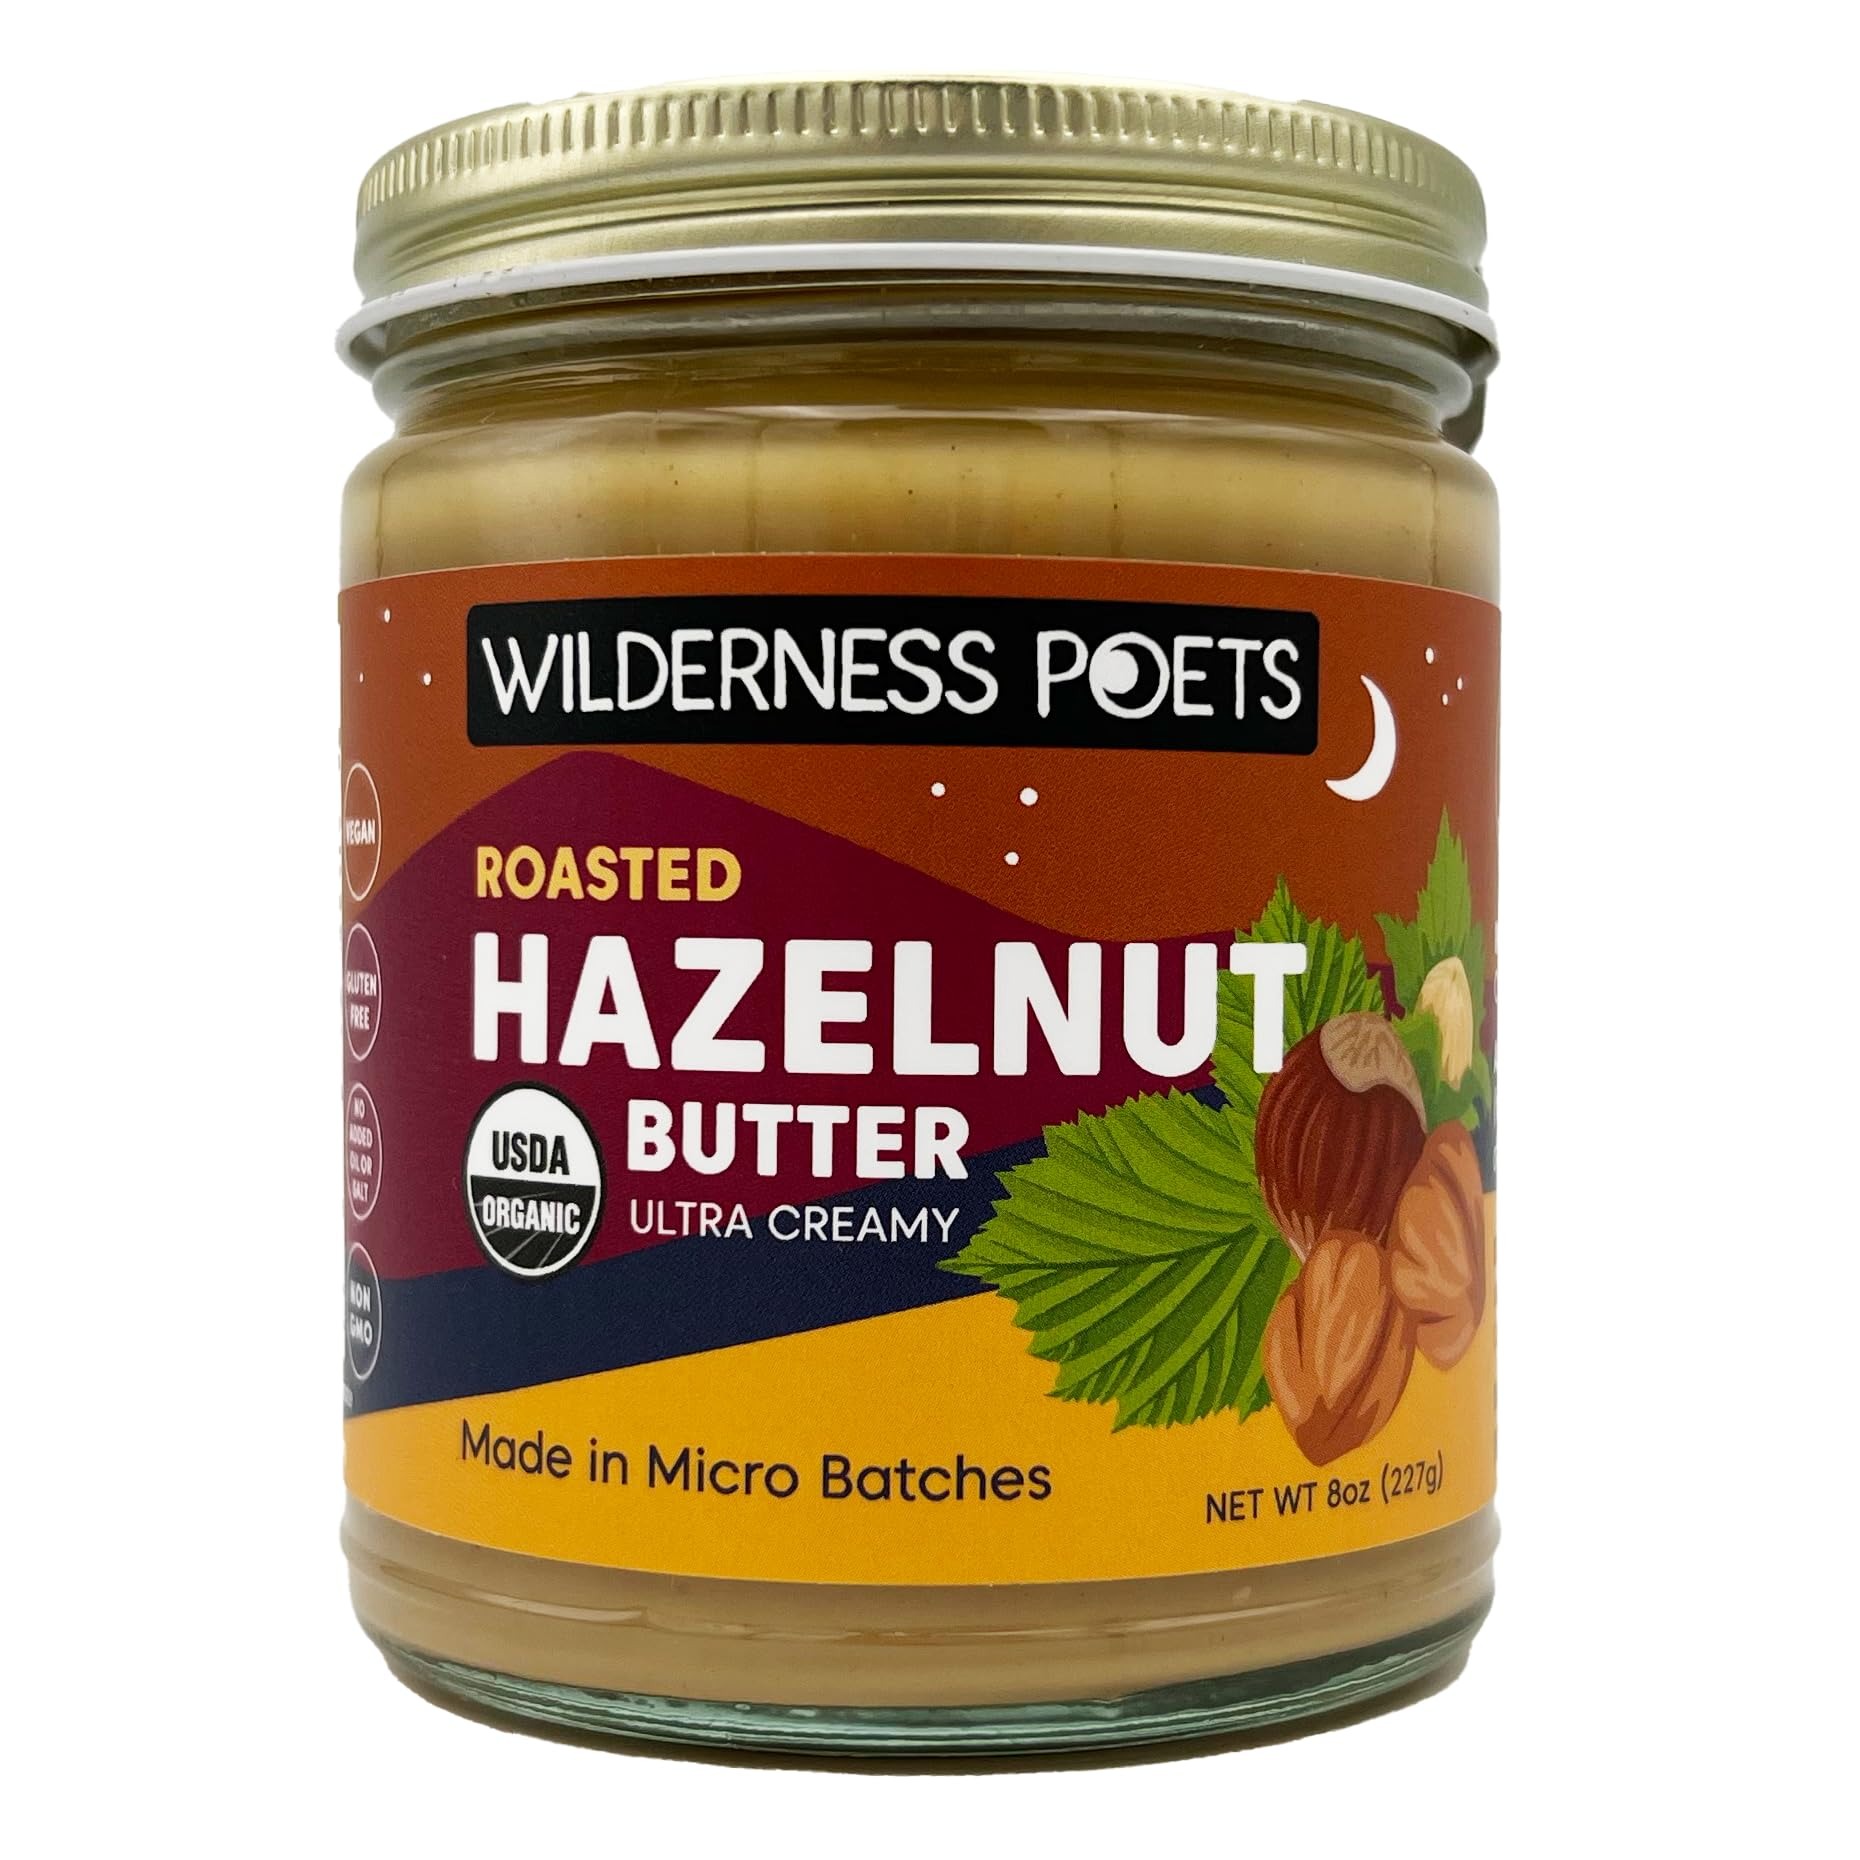
Item Name: Wilderness Poets, Organic Roasted Hazelnut Butter - (8 Ounce) - One Ingredient, Ultra Creamy Gluten Free, Non GMO, No Salt, No Sugar - Glass Jar
Product Description: Wilderness Poets Raw Almond Butter is made with 100% Organic, California grown Almonds. These carefully selected, premium almonds are bursting with life and flavor. We are proud to offer you an incredibly smooth, creamy, and delicious almond butter. We have chosen to make our Almond Butter with Organic, Raw California Almonds for several reasons. Wilderness Poets strongly advocate for natural ingredients and work to remain loyal to our regional growers (rather than importing Almonds for our Almond Butter). Note from our Almond supplier: "Our Organic Almond growers use water pasteurization which does not effect the almonds' ability to germinate. We've actually grown almond trees with our shelled Organic California Almonds in order to prove to ourselves the nuts are raw and viable. Our relationship with our California farmers supports the regional economy and helps build strong community." Almonds are one of the earth’s most ancient and nutritious food sources. They are an excellent source of energy and fiber, and are loaded with vitamin E. The almond has always been a favorite symbol (and source of sustenance) for writers and artists. Shakespeare refers to the almond as a powerful symbol of temptation. Van Gogh devoted over a dozen paintings to their likeness.
Value: 8.0
Unit: Ounce

Price: 13.47